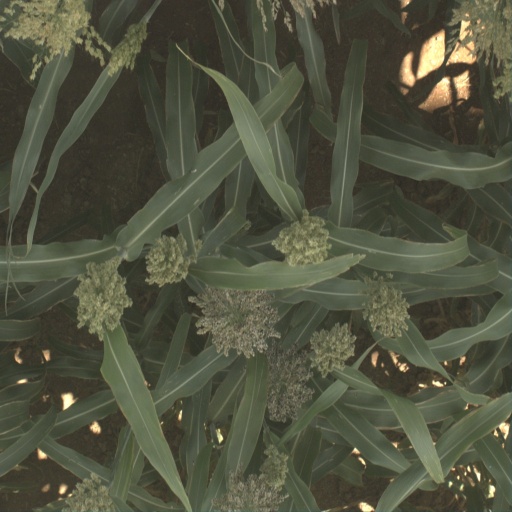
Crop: sorghum